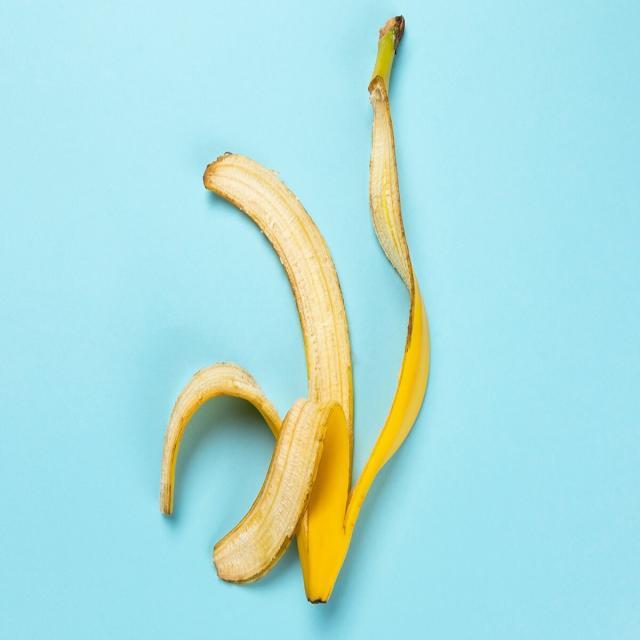
Label: bananas